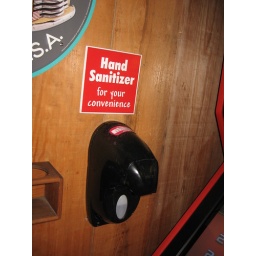
Hand sanitizer in a bar makes me think that they might actually wash the beer glasses after each use.